Macedonia in the Eurovision Song Contest 2007

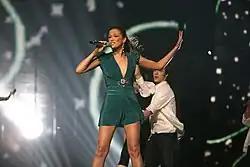
Karolina performing at the Eurovision Song Contest

According to Eurovision rules, all nations with the exceptions of the host country, the "Big Four" (France, Germany, Spain and the United Kingdom) and the ten highest placed finishers in the are required to qualify from the semi-final on 10 May 2007 in order to compete for the final on 12 May 2007. On 12 March 2007, a special allocation draw was held which determined the running order for the semi-final and Macedonia was set to perform in position 18, following the entry from and before the entry from .